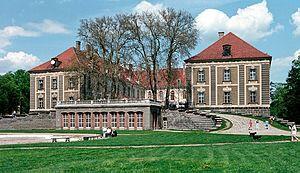
Le titre de duc de Sagan est un titre de noblesse polonais, puis bohémien et enfin prussien qui était attaché à la ville de Żagań en Silésie. Son port, comme titre étranger, fut autorisé en France à titre personnel en 1862 en faveur de Napoléon-Louis de Talleyrand-Périgord, il s'est éteint en 1968 avec Hélie de Talleyrand-Périgord, dernier duc de Talleyrand de Dino et de Sagan, mort sans postérité.